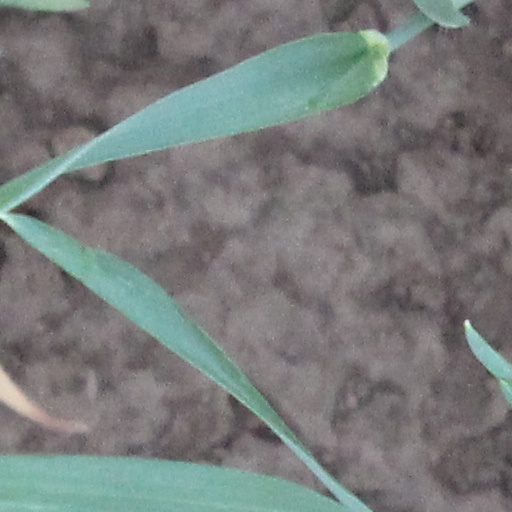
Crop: wheat